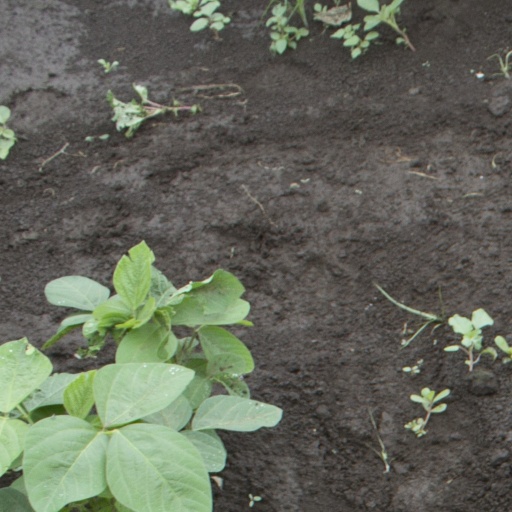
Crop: soybean